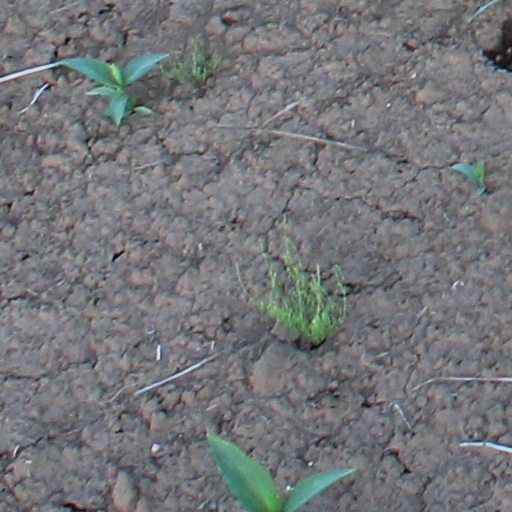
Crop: wheat